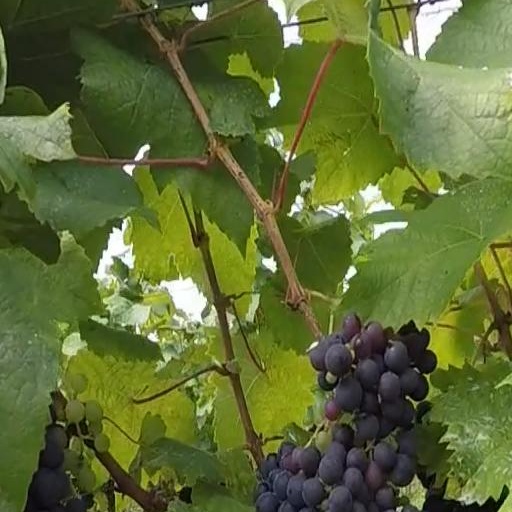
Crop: grape